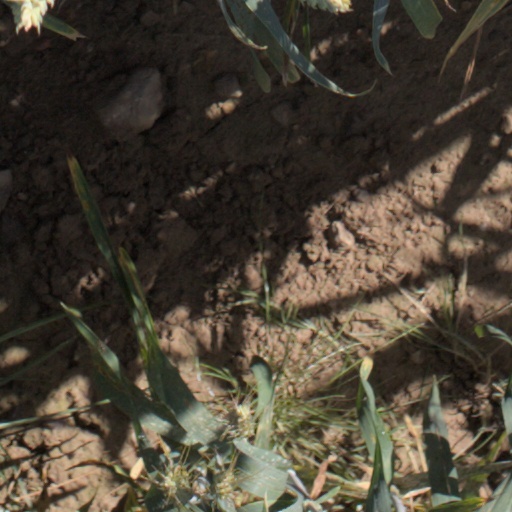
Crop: wheat